William "Bull" Nelson

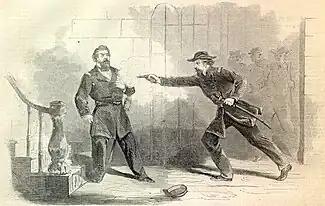
Murder of Nelson by General Davis in Louisville, sketch by R. Mosler for Harper's Weekly

A short time later, Nelson entered the hotel and went to the front desk. Davis approached Nelson, asking for an apology for the offense that Nelson had previously given. Nelson dismissed Davis by saying, "Go away you damned puppy, I don't want anything to do with you!" Davis took in his hand a registration card and, while he confronted Nelson, took his anger out on the card, first by gripping it and then wadding it up into a small ball, which he took and flipped into Nelson's face, the way that a child would flip a marble. Nelson stepped forward and slapped Davis with the back of his hand in the face. Nelson then looked at the governor and asked, "Did you come here, sir, to see me insulted?" Morton said, "No sir." Then, Nelson turned and left for his room.